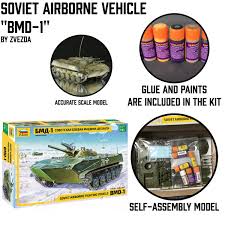
Label: BMD